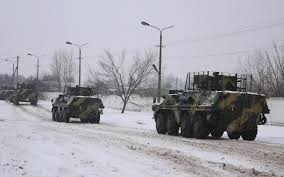
Label: BTR-80